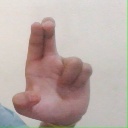
अक्षर: आ